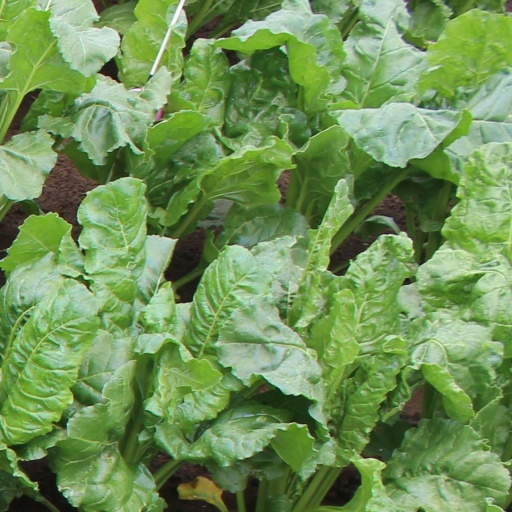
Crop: sugar beet